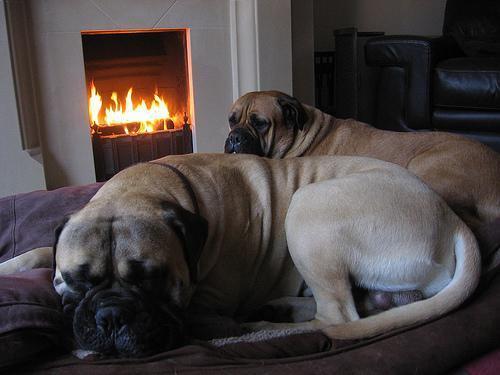
bull_mastiff